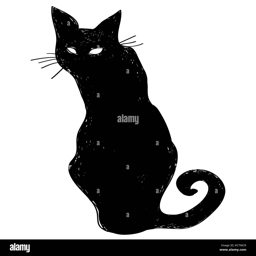
black silhouette of a sitting cat